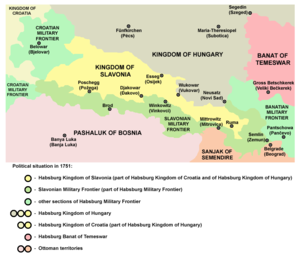
Le royaume de Slavonie était un territoire faisant partie de la monarchie de Habsbourg puis de l'empire d'Autriche.